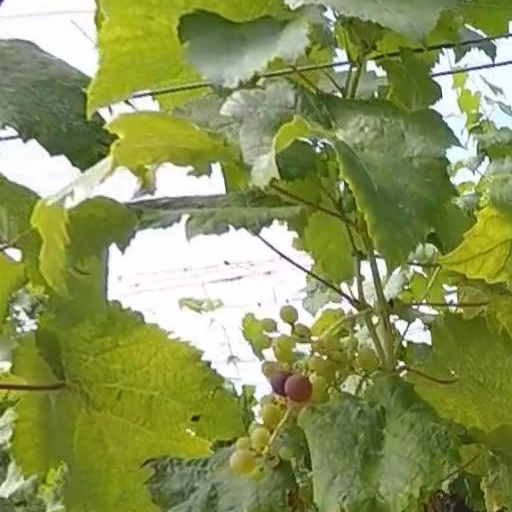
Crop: grape